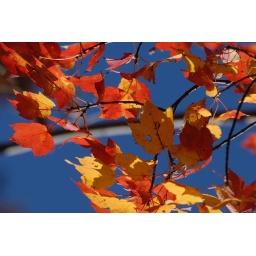
Autumn leaves against a blue sky